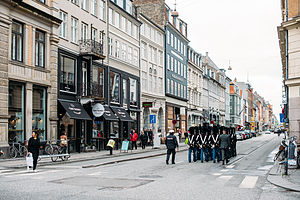
Gothersgade / Gadens forløb
Gothersgade set fra Kongens Nytorv.
Gothersgade er en københavnsk gade i Indre By, som løber fra Kongens Nytorv til Sortedams Sø.